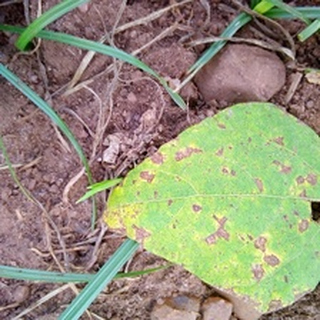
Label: bean_angular_leaf_spot